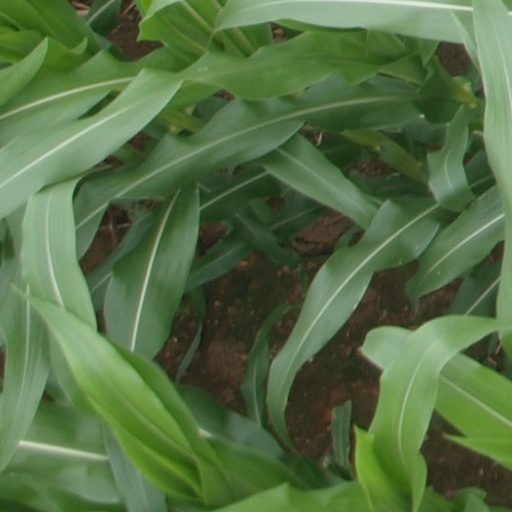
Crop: maize; corn